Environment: real
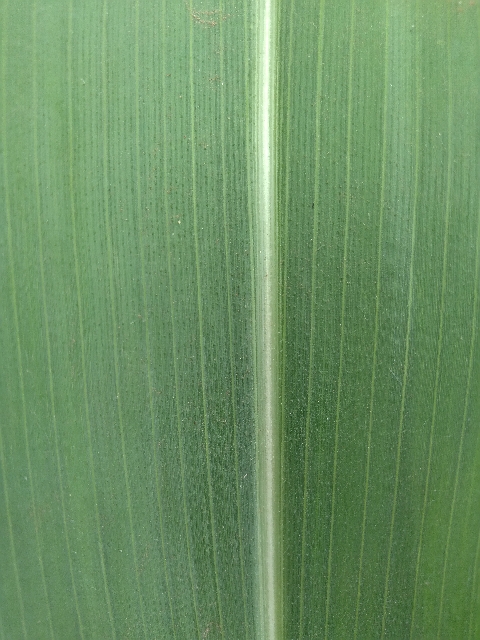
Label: healthy